Question: Where was this photo taken?
Tambaya: Ina aka ɗauki hoton nan?
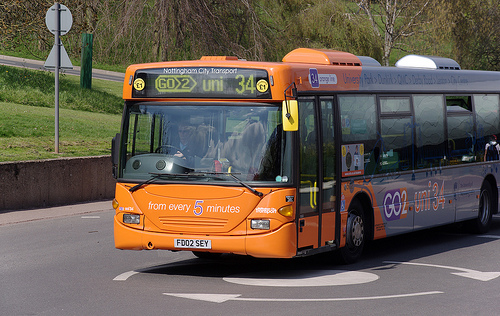
Answer: Parking lot.
Amsa: Filin parking.